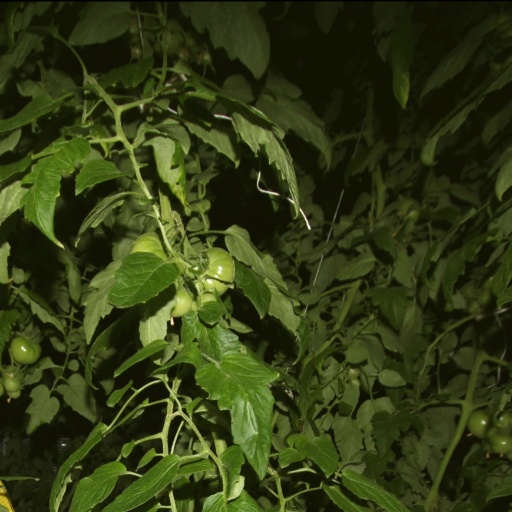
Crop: tomato